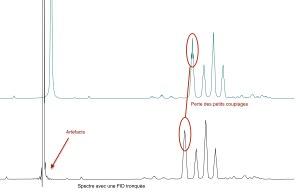
La spectroscopie RMN est une technique qui exploite les propriétés magnétiques de certains noyaux atomiques. Elle est basée sur le phénomène de résonance magnétique nucléaire, utilisé également en imagerie médicale sous le nom d’IRM.